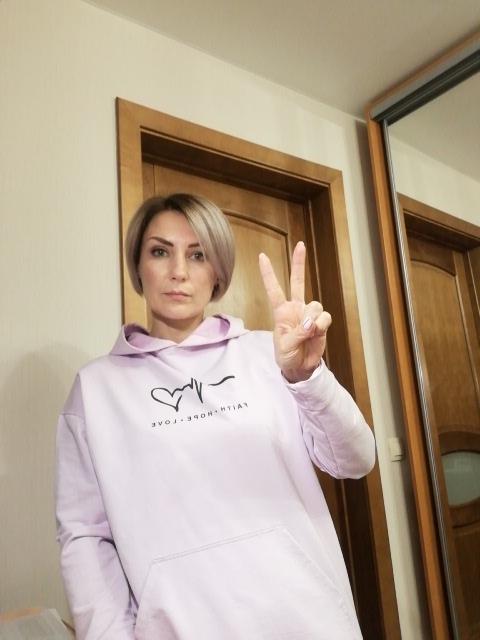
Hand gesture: peace